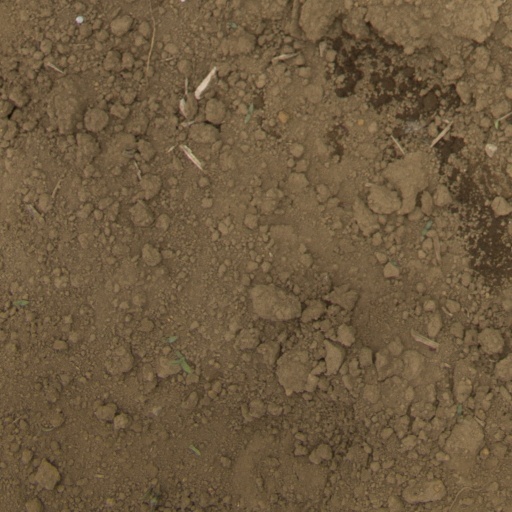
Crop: Jerusalem artichoke